Tallassee, Alabama

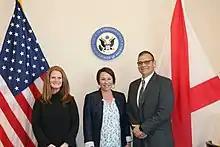
Johnny Hammock with his wife, Kimberly Hammock (left) and Congressmember Martha Roby in 2020.

Robert E (Bobby) Payne served as Tallassee's mayor for 24 years, making him the longest-tenured mayor in the city's history. Payne was raised in Etowah County, where he excelled as a high school football player for the Etowah County Blue Devils. He earned a football scholarship from Auburn University in 1963. After completing his eligibility he moved with his wife Mary Carroll to Tallassee, where he worked at Mount Vernon Mills. In 1976 he ran for city council. He won the council seat and served three terms before he ran for mayor in 1988. Payne won in a highly contested race against incumbent Thomas Pollard. He remained in office for 24 years before losing in 2008. He entered the race in 2012 to reclaim his seat and he won convincingly. He retired in 2016. During his time in office, Tallassee achieved more economic growth than at any other time in the city's history. Johnny Hammock won Payne's seat in a landslide.